HP-41C

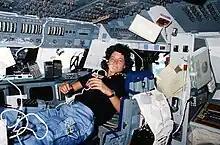
Sally Ride, the first female astronaut of the USA, on Space Shuttle mission STS-7 (1983) with three HP-41C floating beside her

Though the programming language used on the 41 series is a version of the keystroke programming languages used in all preceding programmable HP calculators, the range of technologies, and programming-related usability and extensibility features available in 41 series models (notably keyboard overlays, a fully remappable keyboard, I/O capabilities for storing and sharing programs, and alphanumeric support), led some users to propose a new name for the language, resulting in a competition that was won by "FOCAL" for "Forty One Calculator Language". As the name FOCAL was already in use by the Digital Equipment Corporation, the name was never formally adopted by HP.